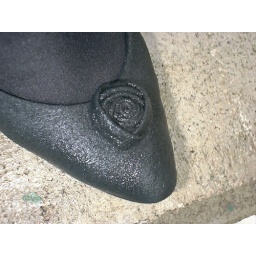
Kim brand new green suede low heels shoes wet in garden.